Marian Rejewski

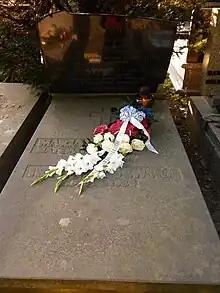
Rejewski's grave in Powązki Military Cemetery, Warsaw

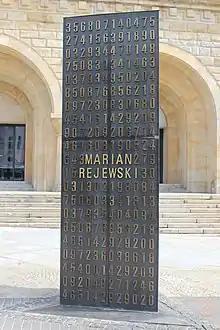
2007 monument to cryptologists Rejewski, Różycki, and Zygalski before Imperial Castle, Poznań University

Between 1949 and 1958 Rejewski was repeatedly investigated by the Polish Office of Public Security, who suspected he was a former member of the Polish Armed Forces in the West. He retired in 1967, and moved with his family back to Warsaw in 1969, to an apartment he had acquired 30 years earlier with financial help from his father-in-law.